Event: Nepal Earthquake
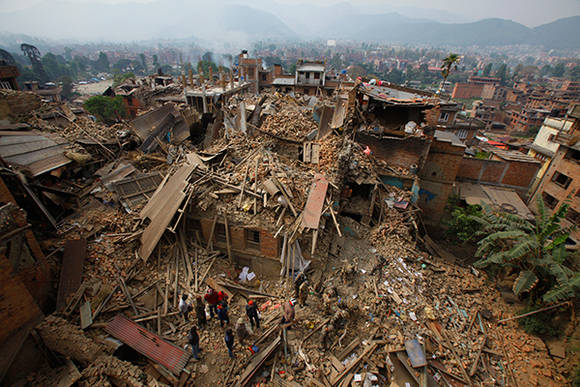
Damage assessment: damage